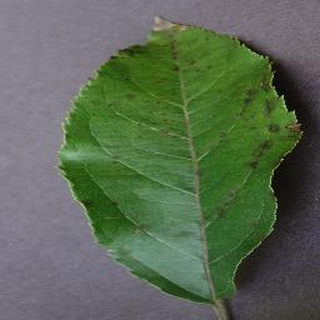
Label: apple_apple_scab